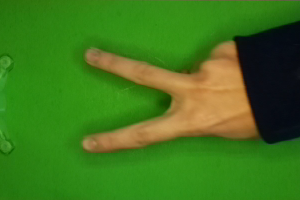
Label: scissors